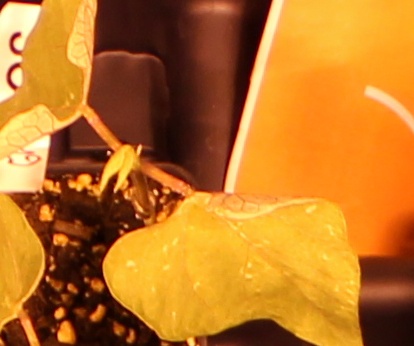
Label: Blackbean